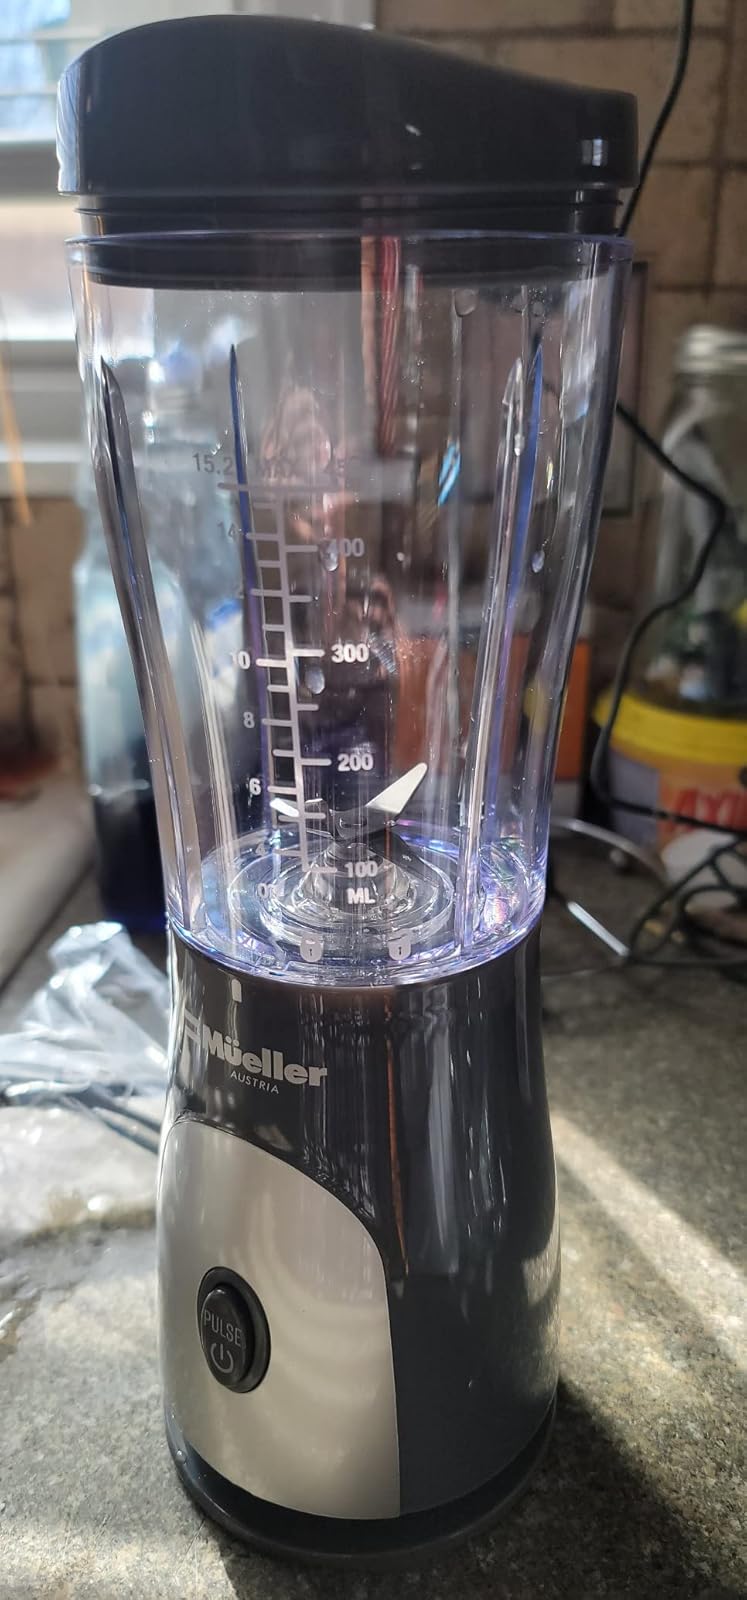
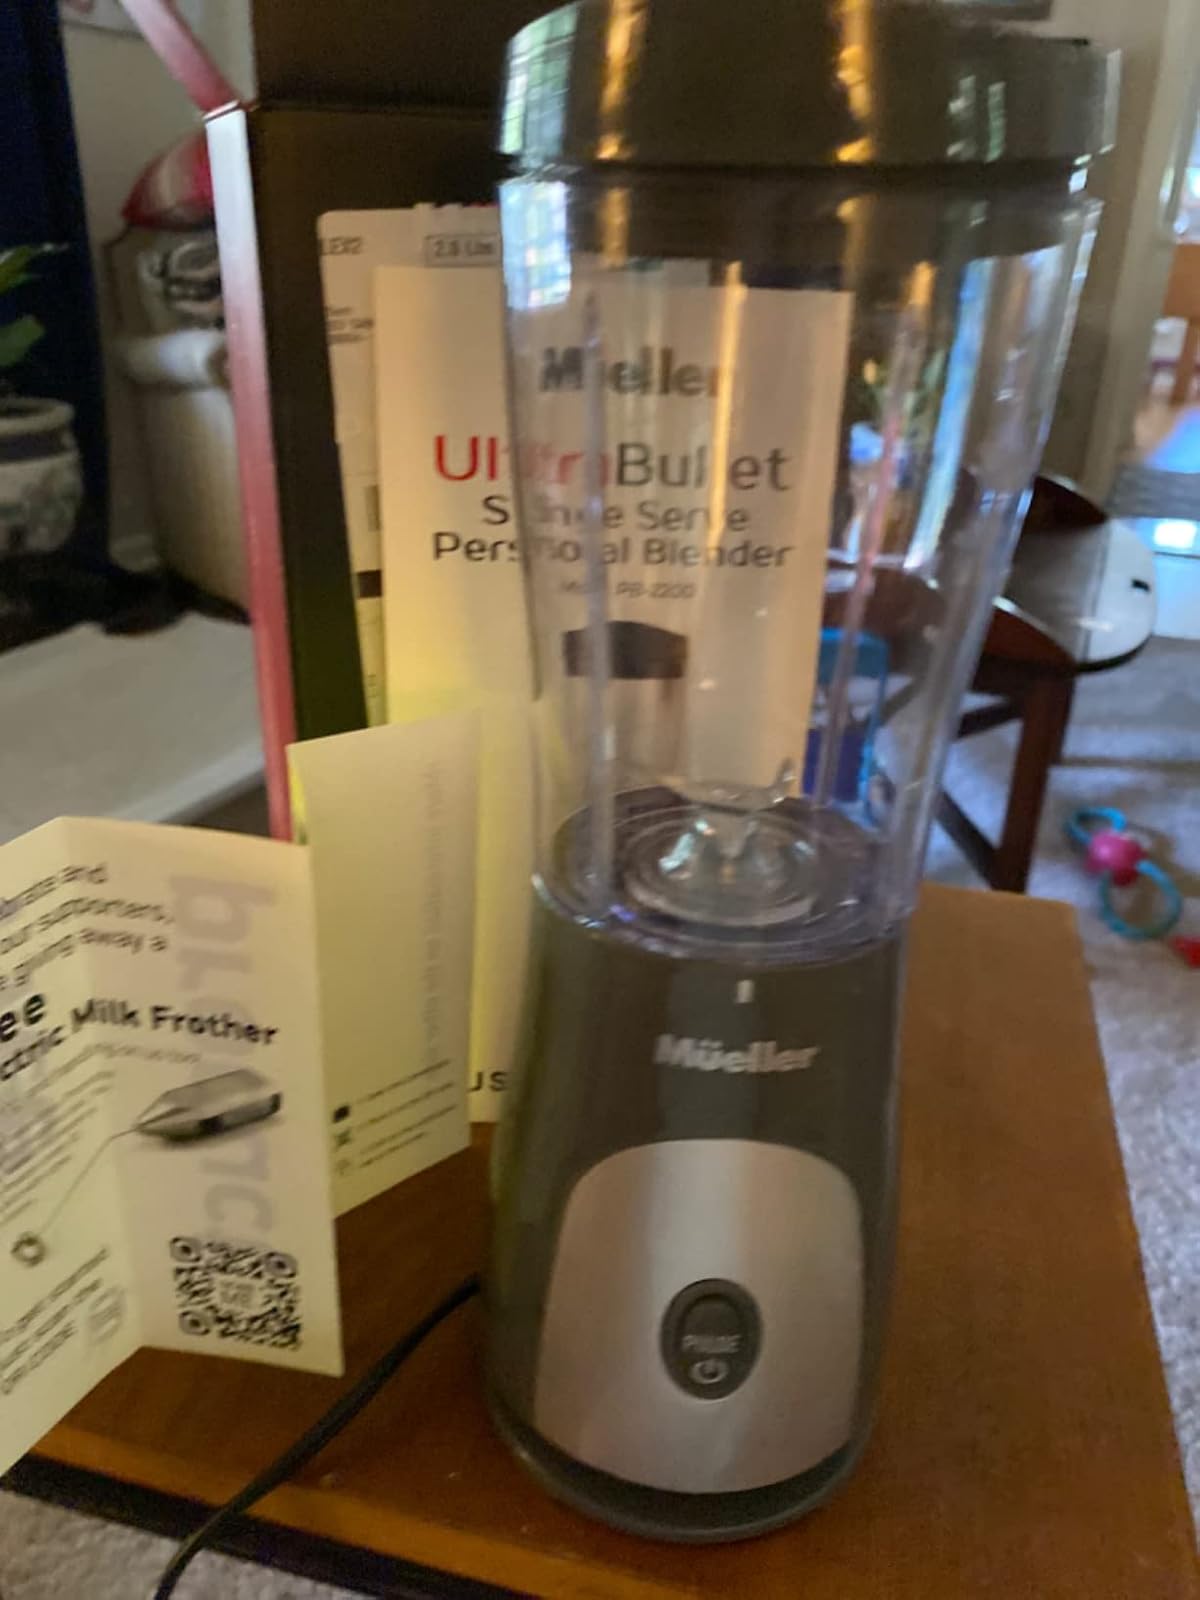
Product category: items_blender
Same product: yes